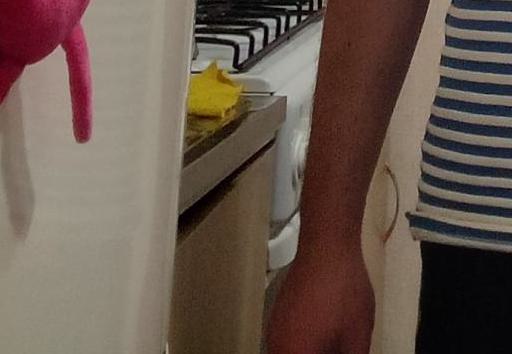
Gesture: no_gesture